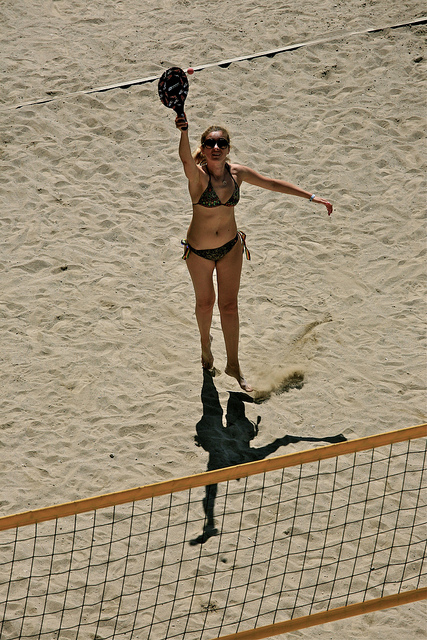
người phụ nữ đang chơi với vợt tennis trên bãi cát